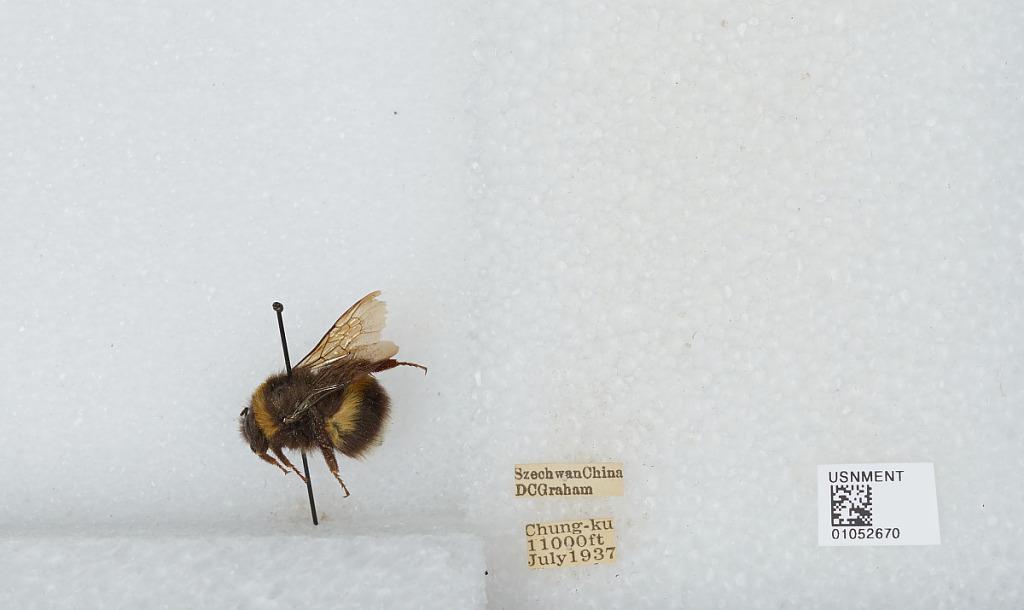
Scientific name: Bombus sp.
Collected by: D. Graham
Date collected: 1937-7-
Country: China
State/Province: Sichuan
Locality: Chung-ku